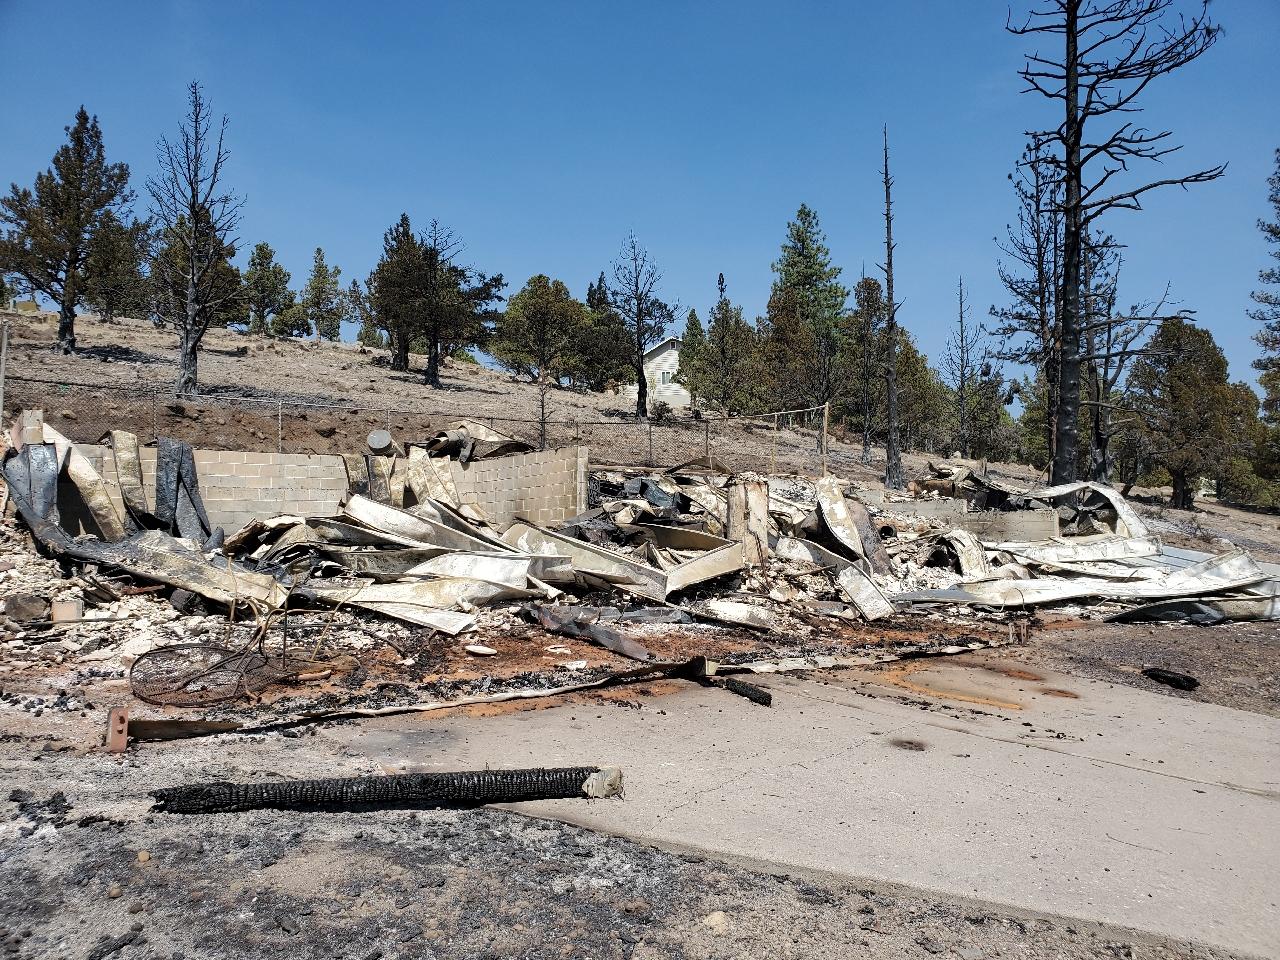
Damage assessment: destroyed